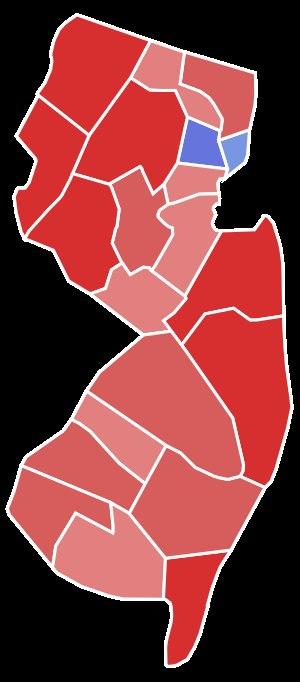
Des élections de gouverneurs ont lieu le 5 novembre 2013 dans deux États des États-Unis : le New Jersey détenu par le républicain Chris Christie et la Virginie détenue par le républicain Bob McDonnell.
L’élection du gouverneur en 2013 dans le New Jersey s'est déroulée le 5 novembre 2013 dans le New Jersey.